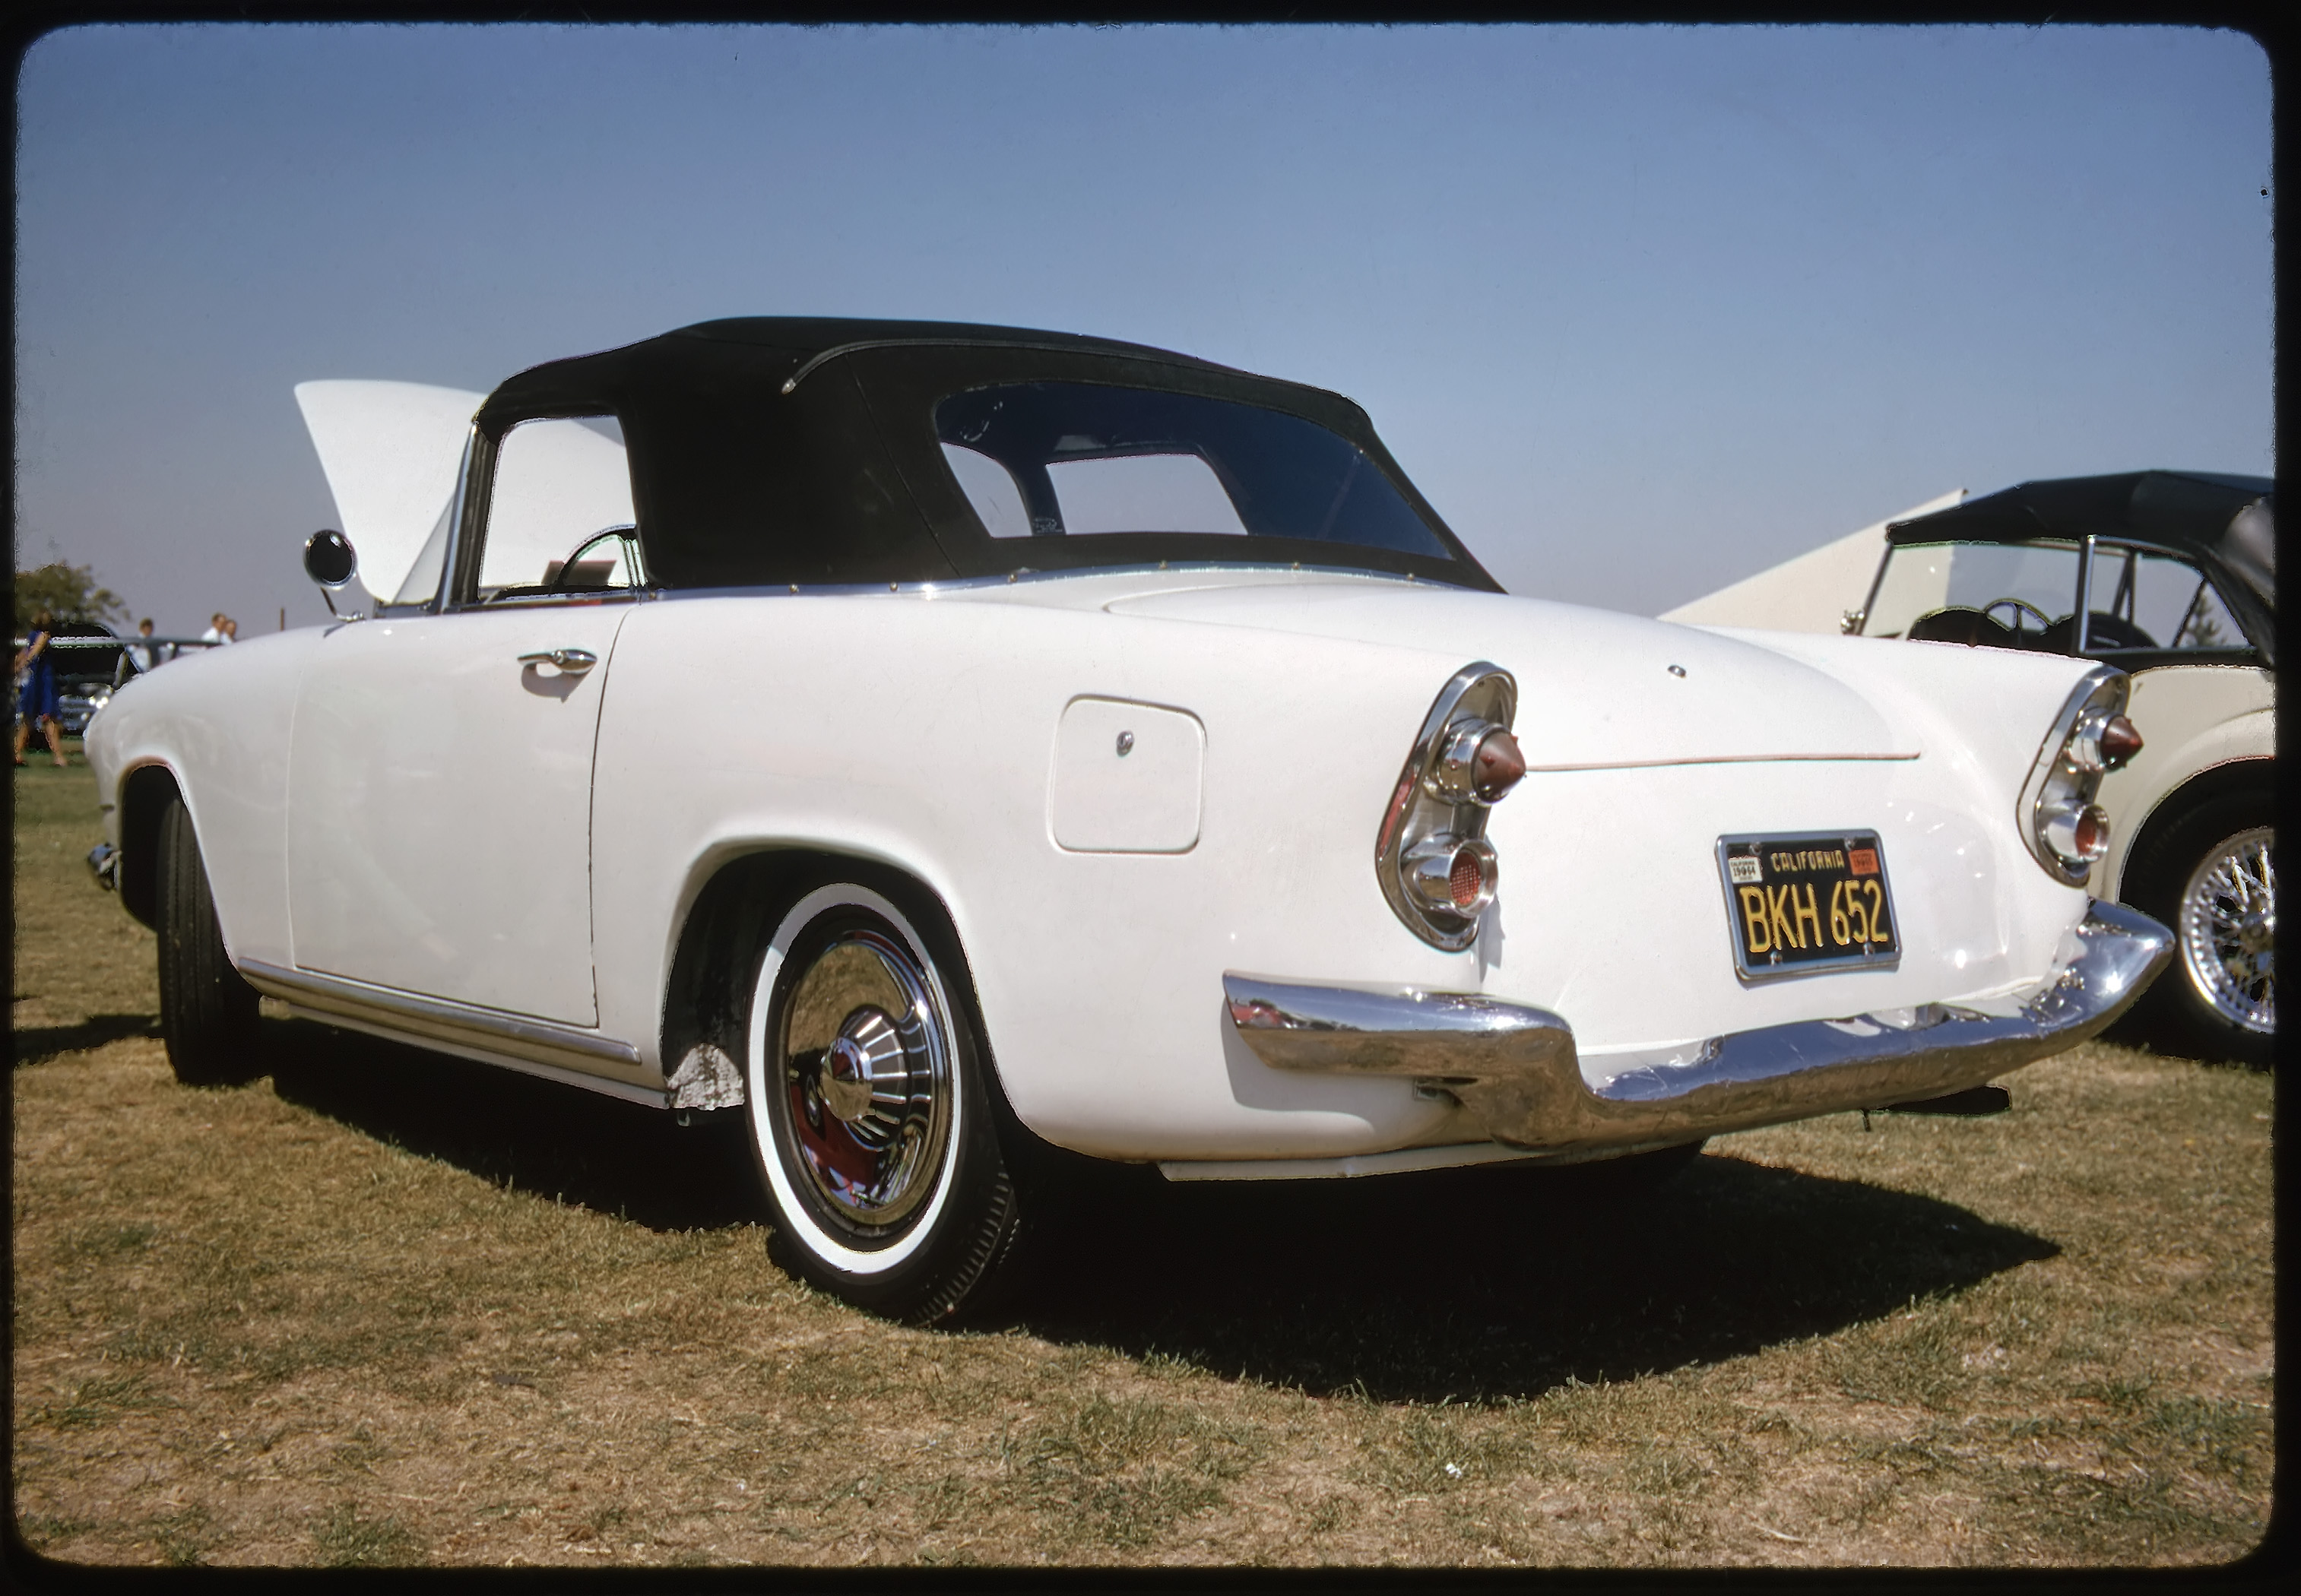
car, film, vehicle, classic car, sports car, sedan, convertible, simca, aronde, 135, kodachrome, concord, oc ane, voigtl ndervitoii, antique car, land vehicle, automobile make, automotive exterior, compact car, luxury vehicle